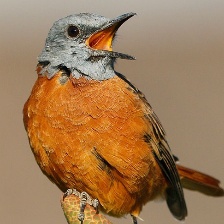
Species: CAPE ROCK THRUSH
Scientific name: MONTICOLA RUPESTRIS